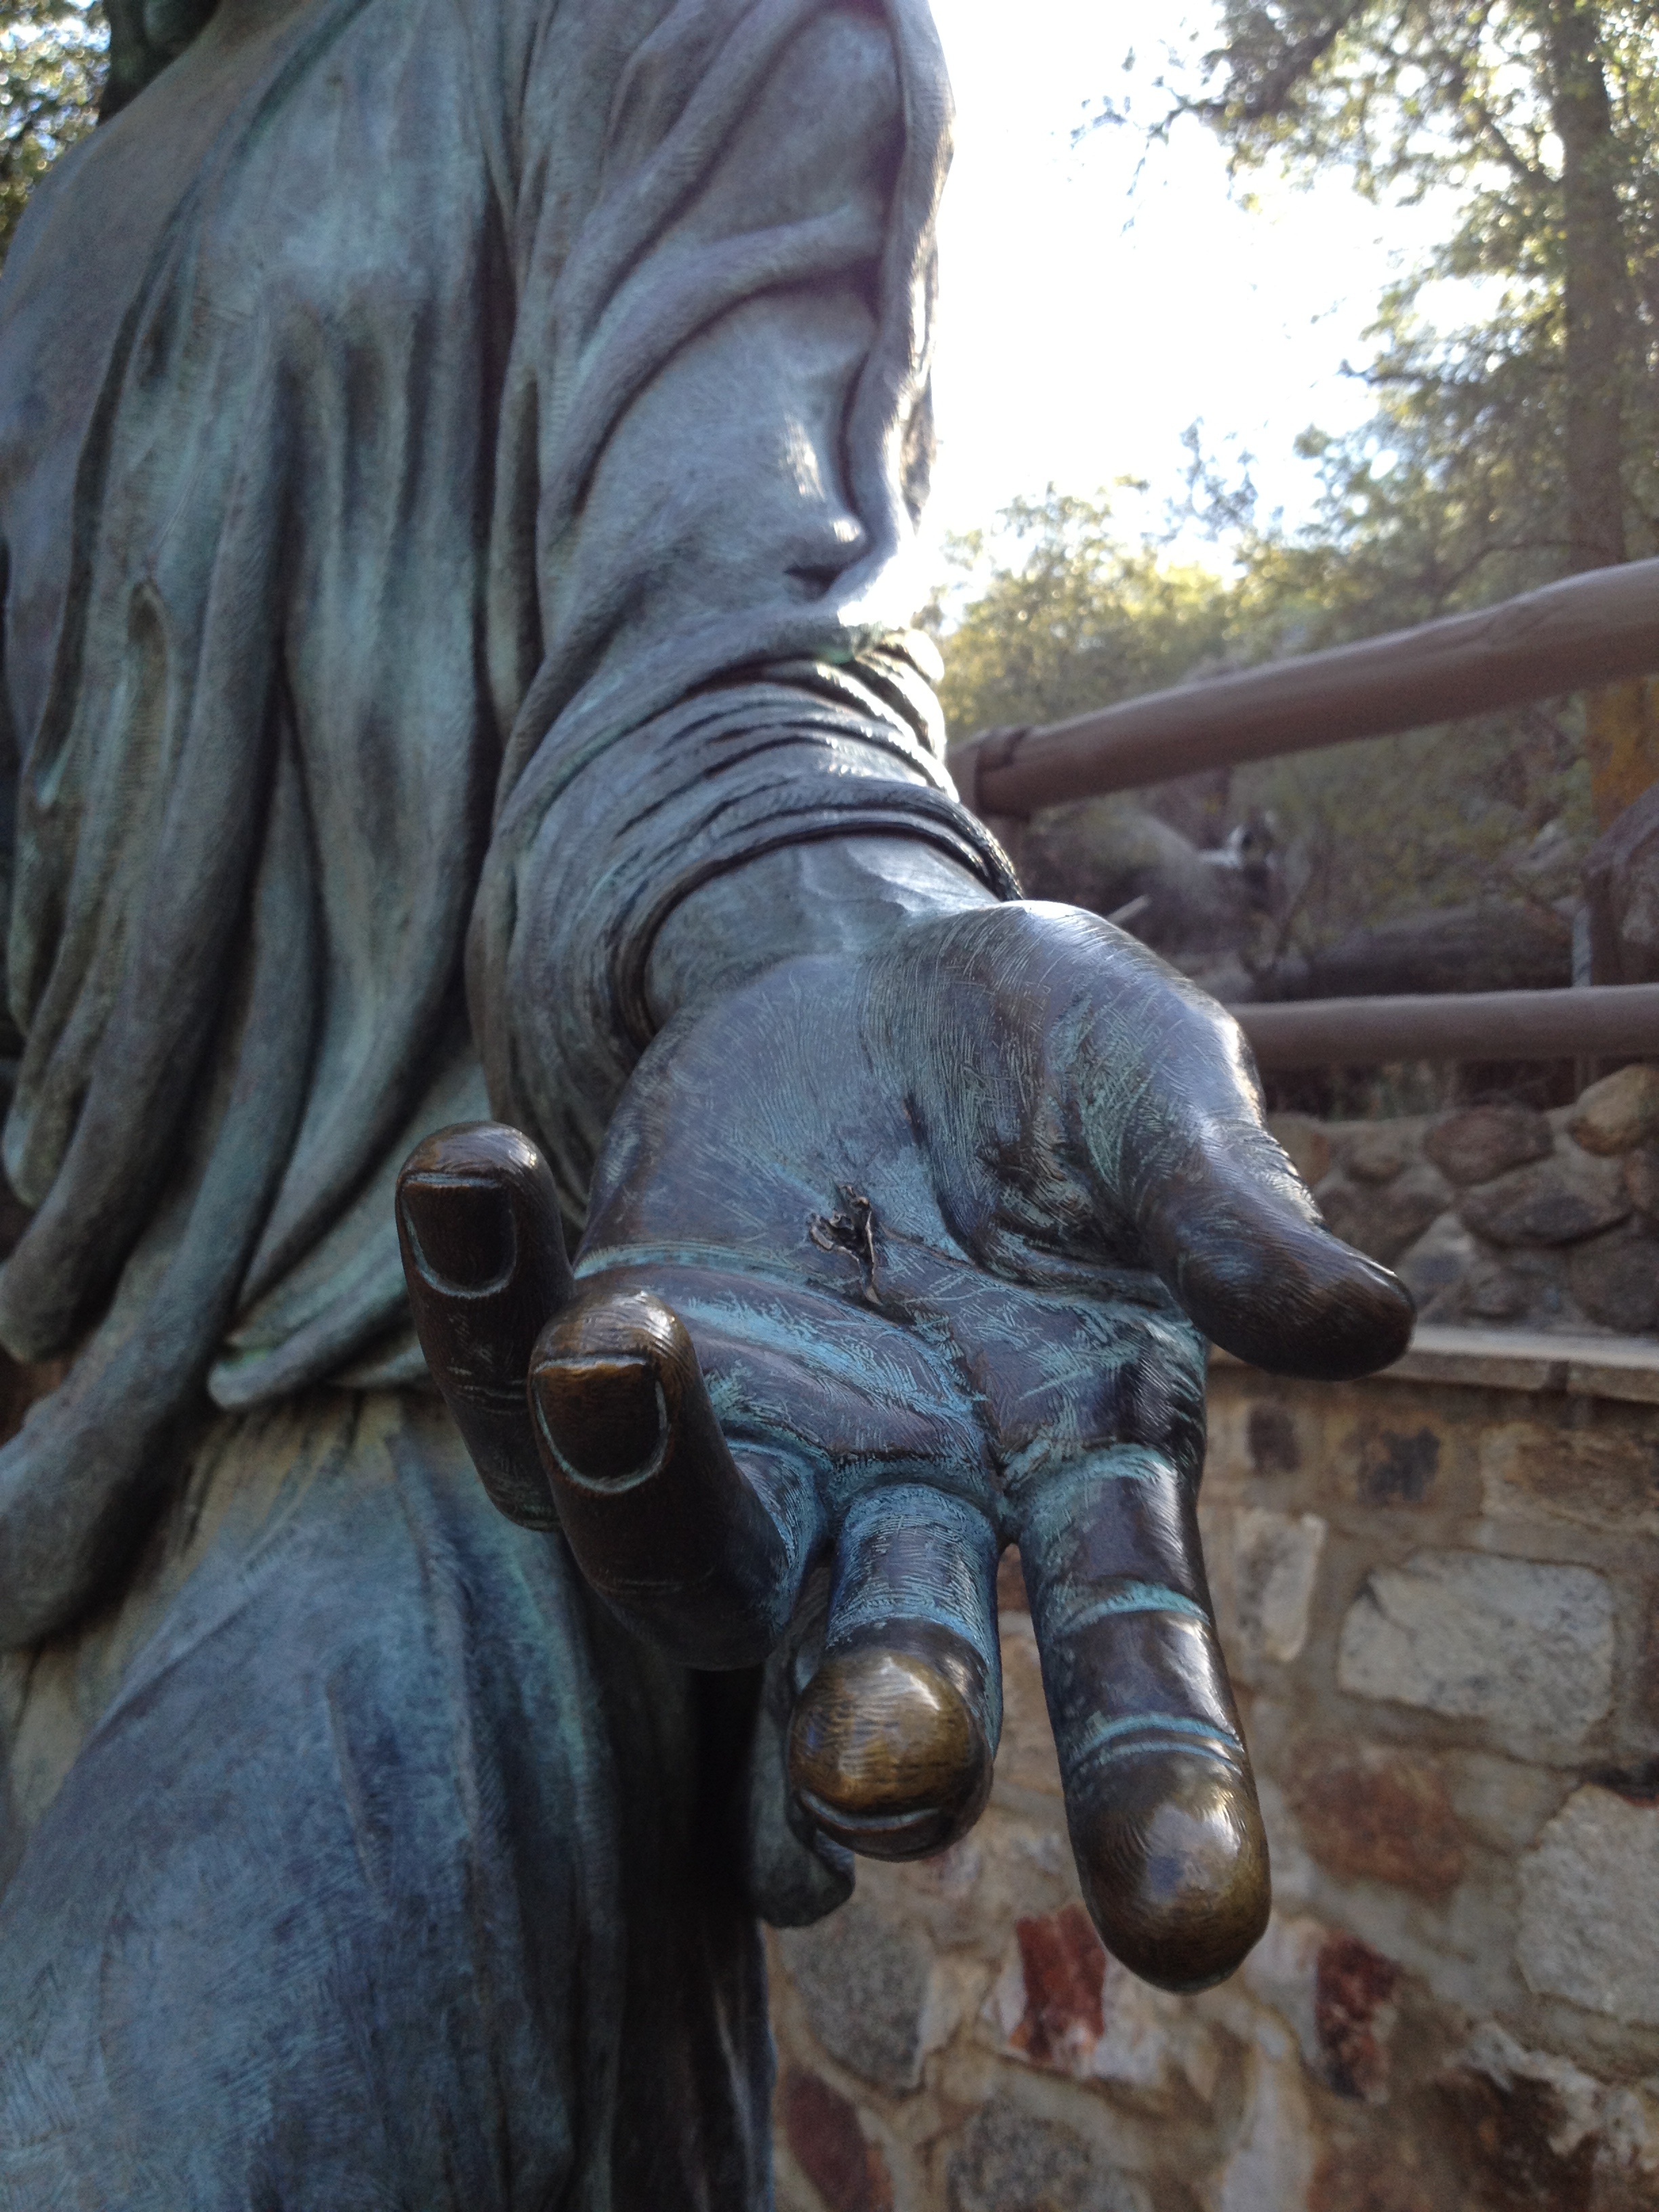
hand, monument, statue, religion, christian, spiritual, arizona, sculpture, religious, catholic, christ, art, temple, faith, saint, jesus, christianity, holy, carving, god, resurrection, ancient history, st joseph, yarnell